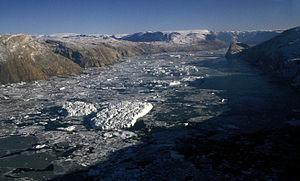
Le glacier Daugaard-Jensen est un courant glaciaire du Groenland situé sur la côte Est et se jetant dans le Nordvestfjord.